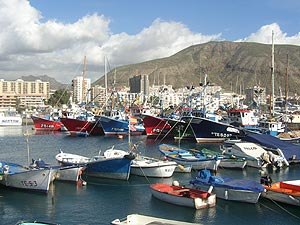
Los Cristianos
Los Cristianos er en by på kanarieøen Tenerife. Det er den størst by i kommunen Arona med sine 16.077 indbyggere.